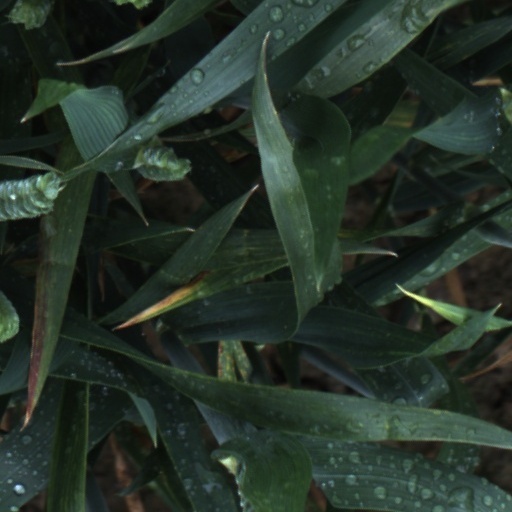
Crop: wheat